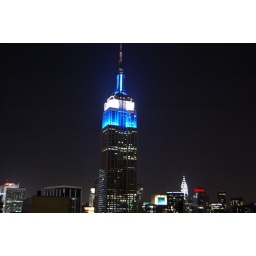
The view from the roof top deck of my building in Chelsea (this is from the 40th floor).